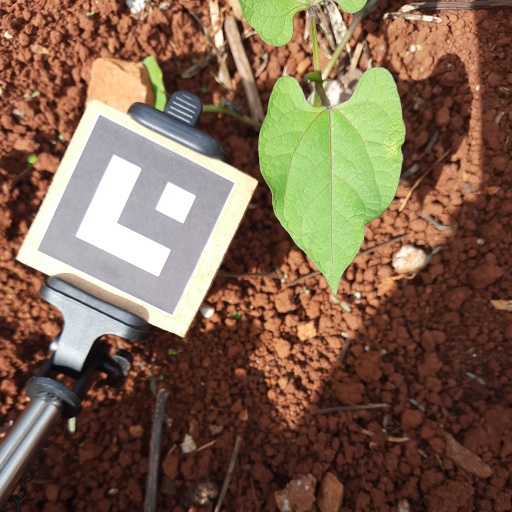
Observations: wavy surface, no eating holes, under sunlight, under shade